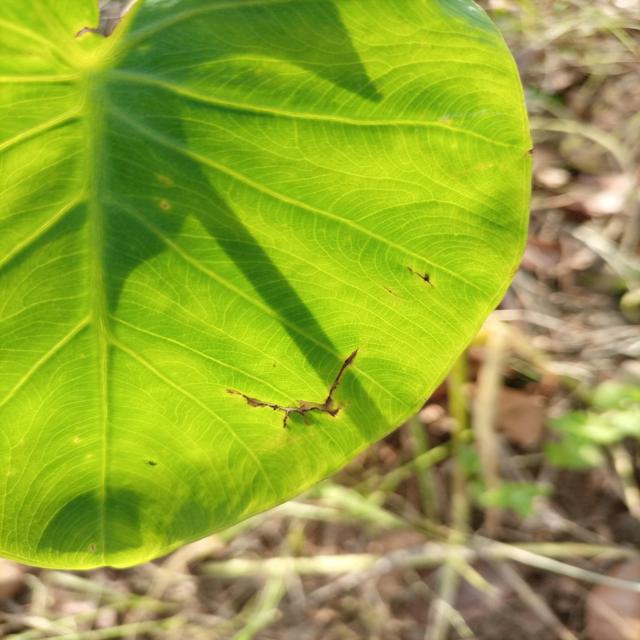
Label: Early_Blight